CMLL 72nd Anniversary Show

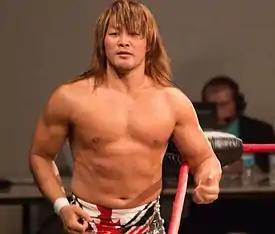
Hiroshi Tanahashi, representing New Japan Pro-Wrestling at the 72nd Anniversary Show

The CMLL 72nd Anniversary Show was a professional wrestling major show event produced by Consejo Mundial de Lucha Libre (CMLL) that took place on September 16, 2005, in Arena México, Mexico City, Mexico. The event commemorated the 72nd anniversary of CMLL, the oldest professional wrestling promotion. in the world. The anniversary show is CMLL's biggest show of the year, their Super Bowl event. The CMLL Anniversary Show series is the longest-running annual professional wrestling show, starting in 1934.